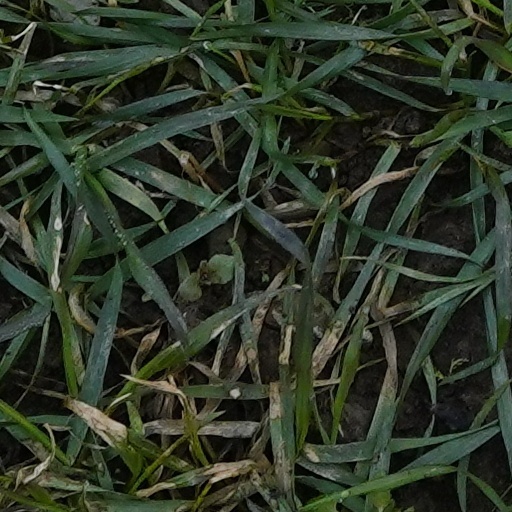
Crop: wheat